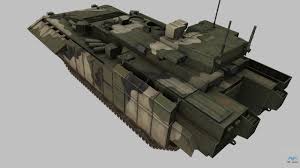
Label: BMP-T15